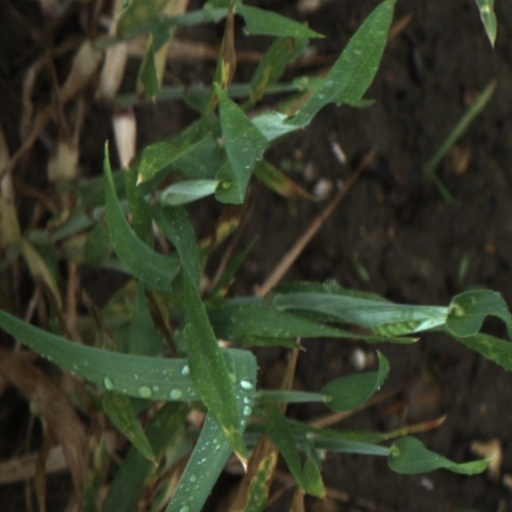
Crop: wheat